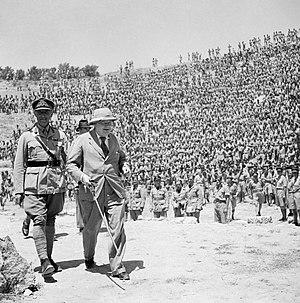
Winston Churchill au théâtre archéologique de Carthage devant 3000 soldats britanniques et américains.
Le site archéologique de Carthage est un site dispersé dans la ville actuelle de Carthage et classé au patrimoine mondial de l'Unesco depuis 1979.